List of Fort ships

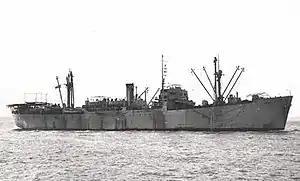
"Fort Duquesne"

was built by Burrard Dry Dock Co. Ltd. She was completed on 1 June 1943. Built for the MoWT, she was placed under the management of Constantine Steamship Lines. To MoT in 1946, operated under the management of McCowen & Gross. Sold in 1950 to Watergate Steam Shipping Co. and renamed "Warkworth". Operated under the management of R. S. Dalgleish. Sold in 1957 to Compania Maritima Amaconte, Monrovia and renamed "Bodoro". Operated under the management of Joaquin Punta Naya. Collided with in Chesapeake Bay on 27 January 1967 and was beached. Declared a constructive total loss, she was scrapped at Portsmouth, Virginia, United States in 1969.